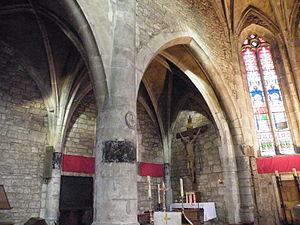
Litre funéraire église Saint-Mansuy
Une litre funéraire ou litre seigneuriale ou litre funèbre, ou encore ceinture funèbre ou ceinture de deuil était, sous l’Ancien Régime, une bande noire posée à l'intérieur et parfois même à l'extérieur d'une église pour honorer un défunt.
L'église Saint-Mansuy de Fontenoy-le-Château est un édifice catholique de style gothique flamboyant. Elle fait l’objet d’un classement au titre des monuments historiques depuis le 28 juillet 1922.